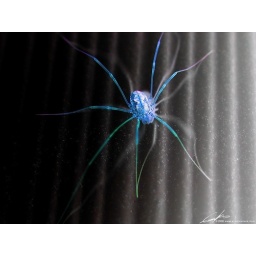
I found this spider hanging out by the side door of my grandfather's house back on August 8, 2000.